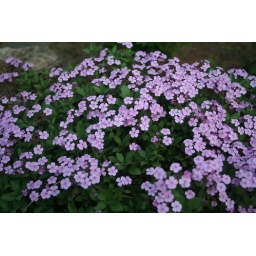
Saponaria growing in stone wall